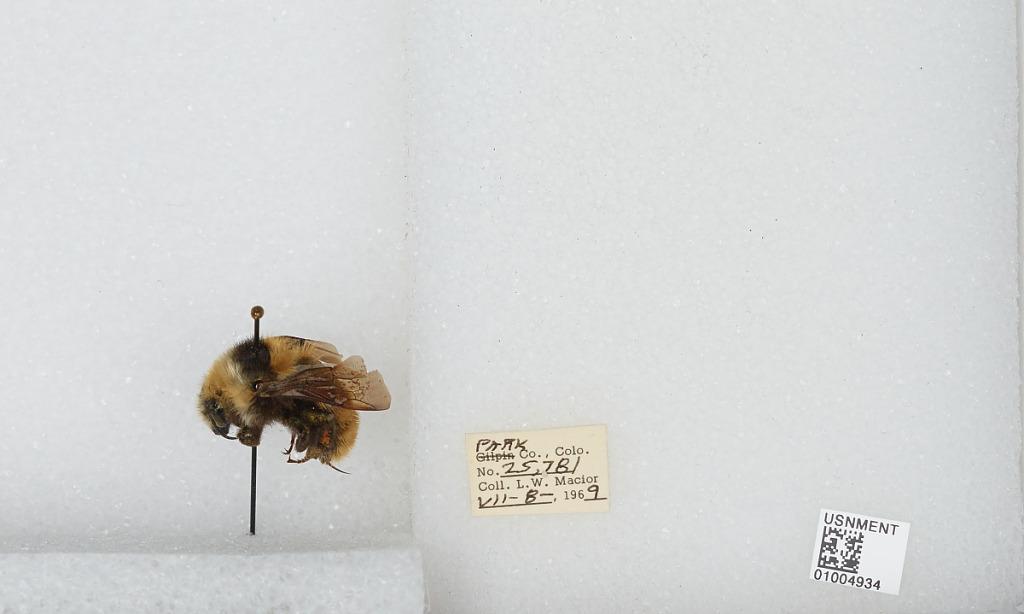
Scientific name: Bombus (Subterraneobombus) appositus Cresson
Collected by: L. Macior
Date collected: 1969-7-8
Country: United States
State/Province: Colorado
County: Park
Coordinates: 39.12, -105.71